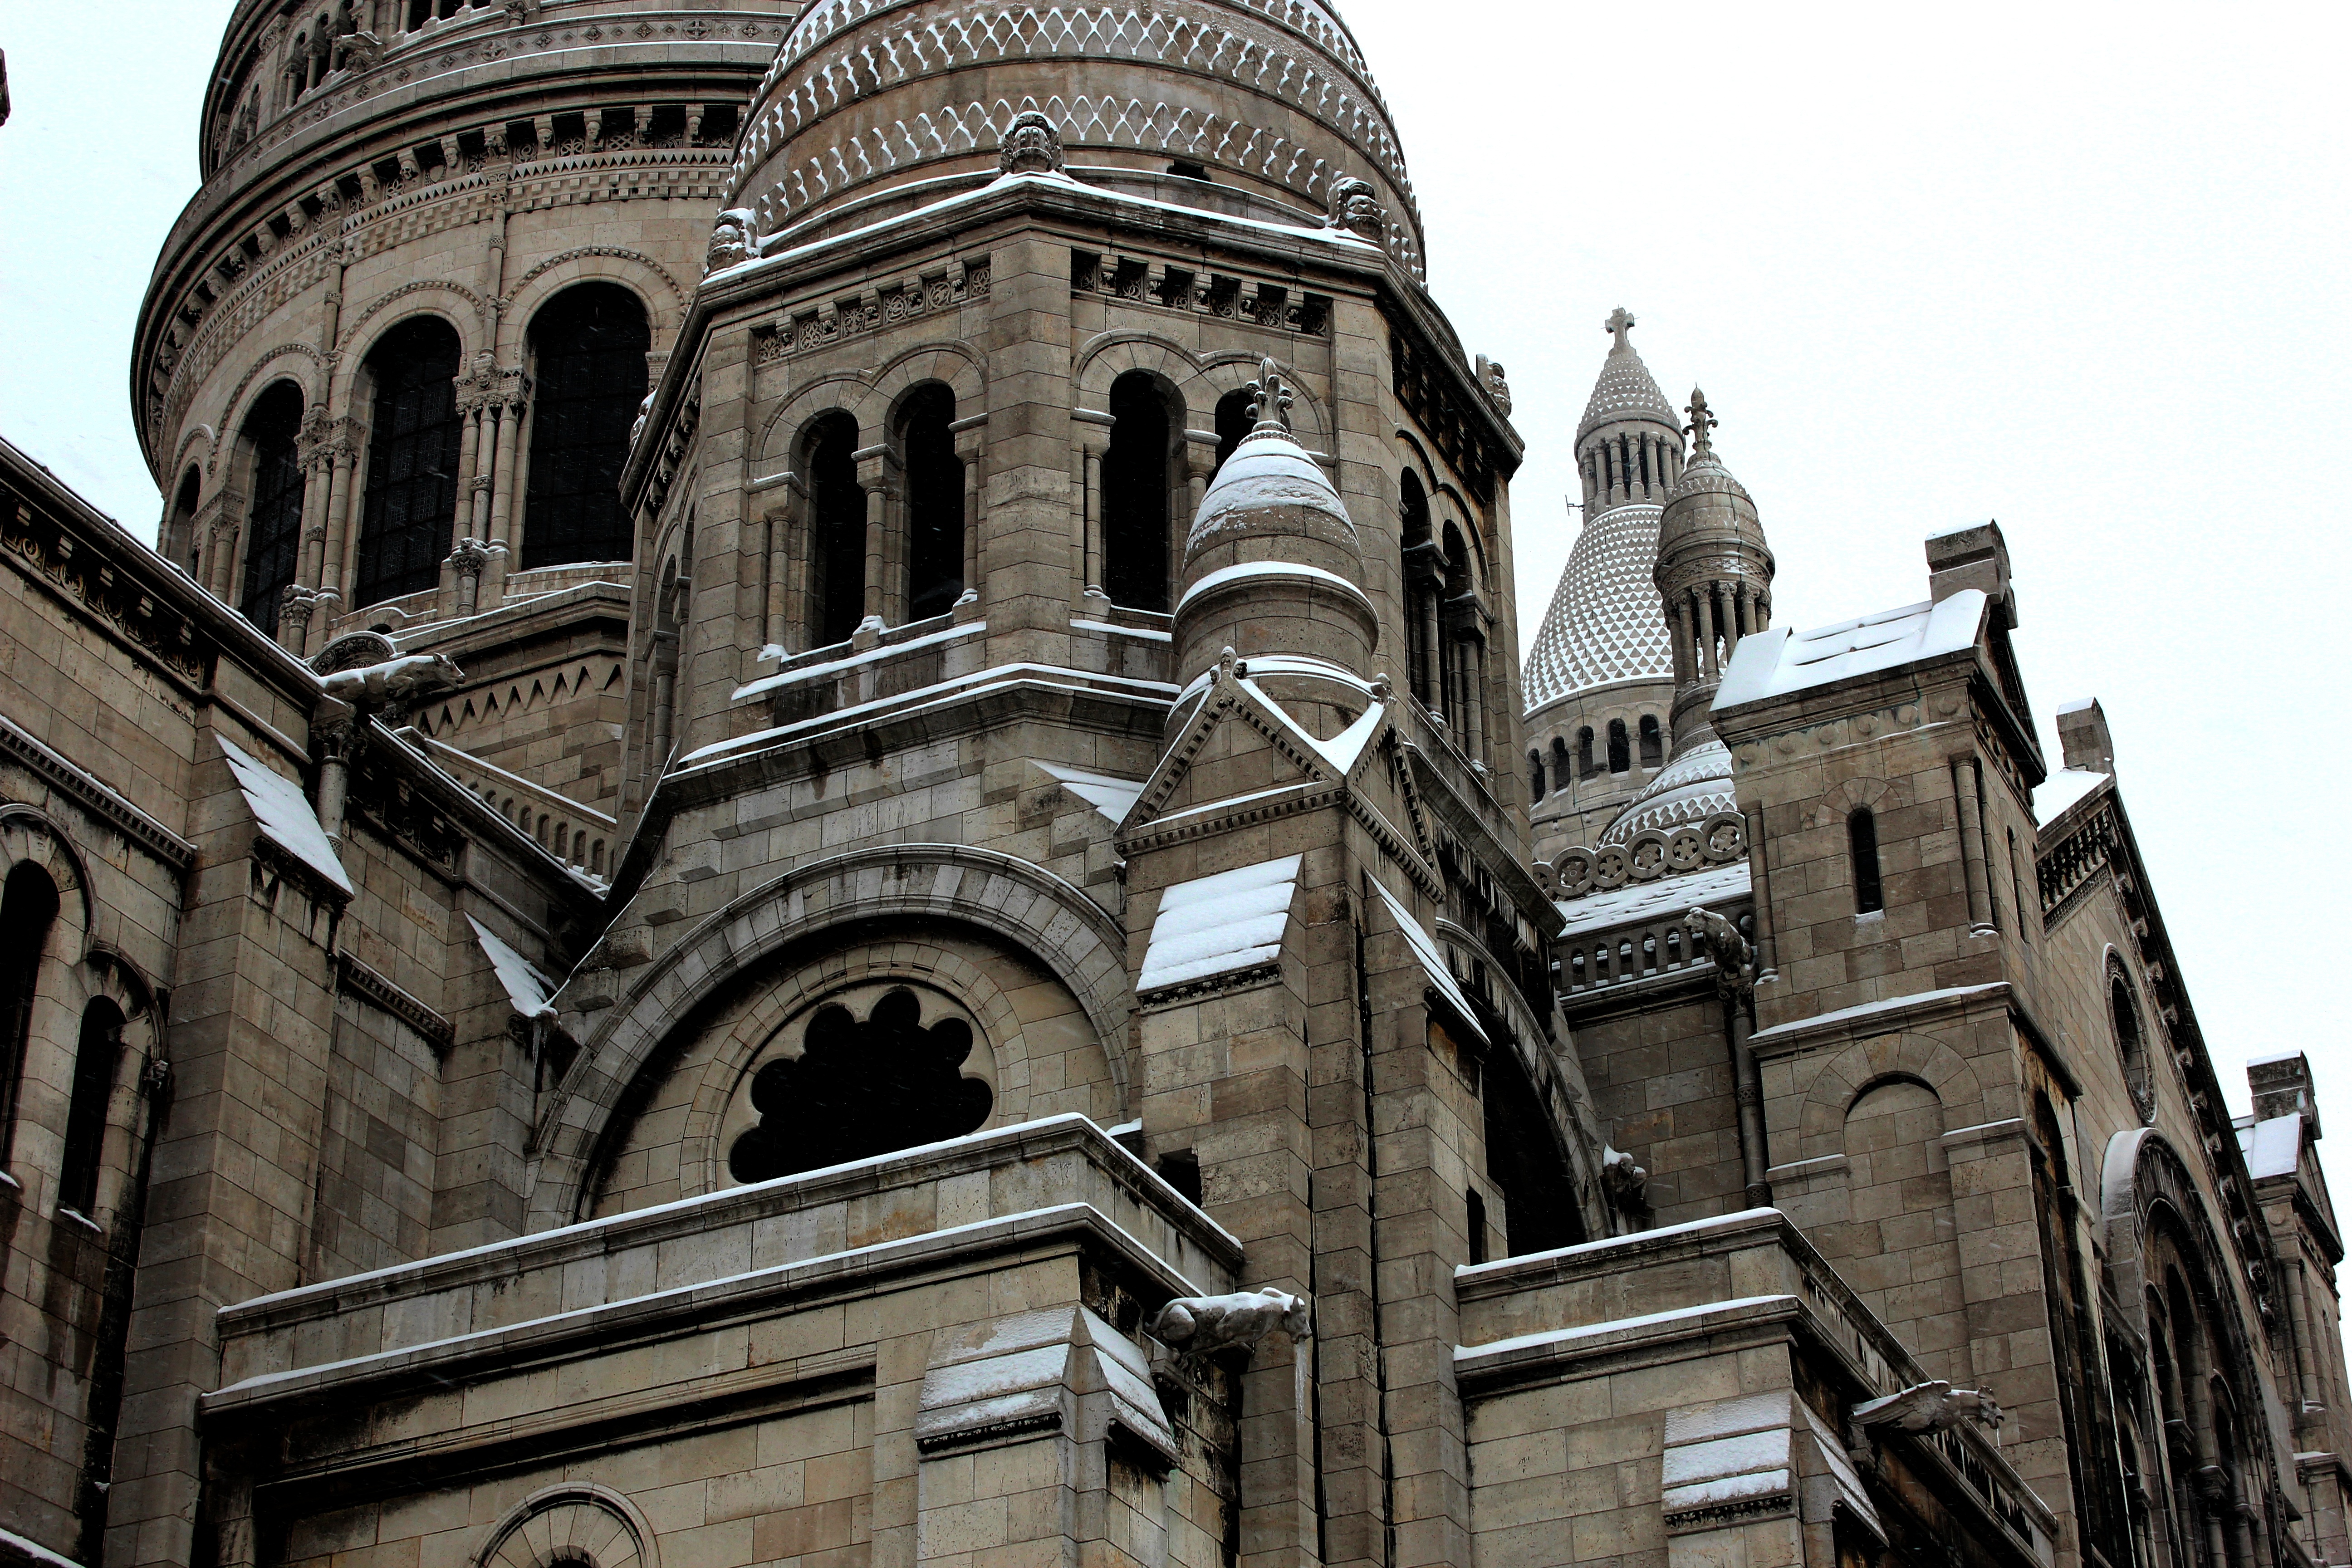
architecture, hill, building, paris, cityscape, tourist, travel, france, landmark, facade, church, cathedral, place of worship, french, synagogue, culture, montmartre, basilica, dome, coeur, sacre, gothic architecture, ancient history